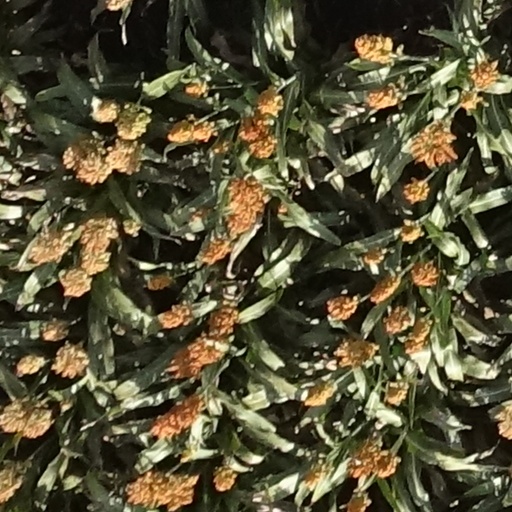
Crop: sorghum